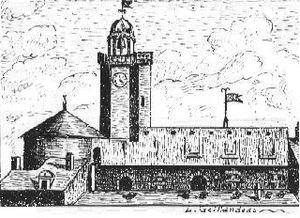
Prison du Bouffay gravure du 18e siècle
Joseph Beilvert est un révolutionnaire français, impliqué dans les répressions dans le Pays nantais, sous les ordres de Jean-Baptiste Carrier, au moment de la guerre de Vendée. Accusé d'avoir perpétré des crimes contre la population nantaise sous la Terreur, il se déchargea de toutes responsabilités en accusant Carrier, et fut acquitté. Après la Terreur, il tenta de se lancer en politique sans succès, et fut suspecté de tentative d'assassinat sous la Restauration.
Le château du Bouffay est un ancien château aujourd'hui disparu construit à Nantes, dans le quartier Bouffay. Son érection débute en 276 lorsque l'empereur romain Tacite construit l'enceinte gallo-romaine de Nantes. Il est le château qui défend la ville et son souverain jusqu'au XIIᵉ siècle, lorsque le château de la Tour-Neuve est érigé.
La prison du Bouffay est une ancienne prison aujourd'hui disparue aménagée en 1467 au sein même du château du Bouffay, situé en plein cœur de la cité médiévale de Nantes, dans le quartier éponyme.